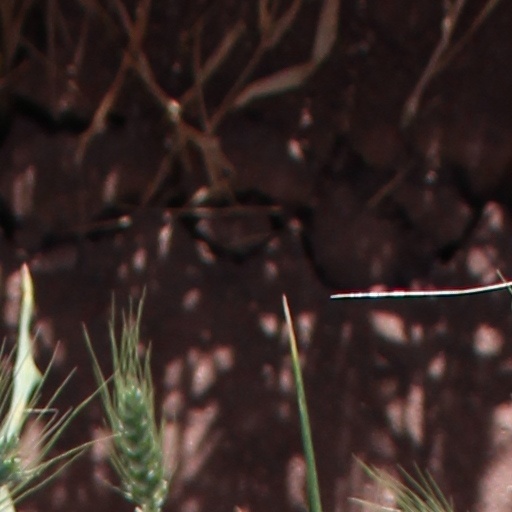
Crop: wheat